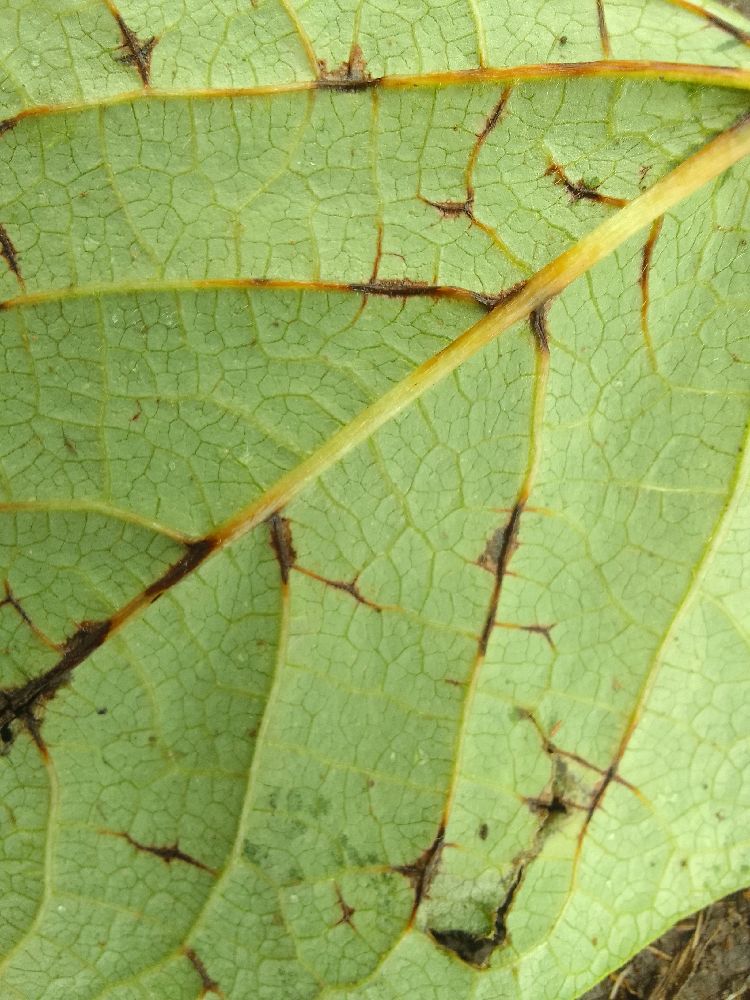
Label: anthracnose